Siu Black

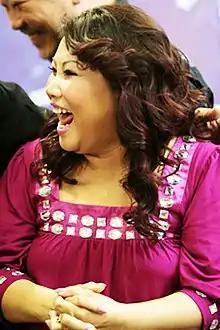
Black as a judge on "Vietnam Idol" in 2008

Siu Black (born in Pleitonghia Commune, near the city of Kon Tum in Kon Tum Province, South Vietnam, August 27, 1967) is a Vietnamese singer from the Central Highlands. She is a member of the Ba Na (Bahnar) ethnic group.